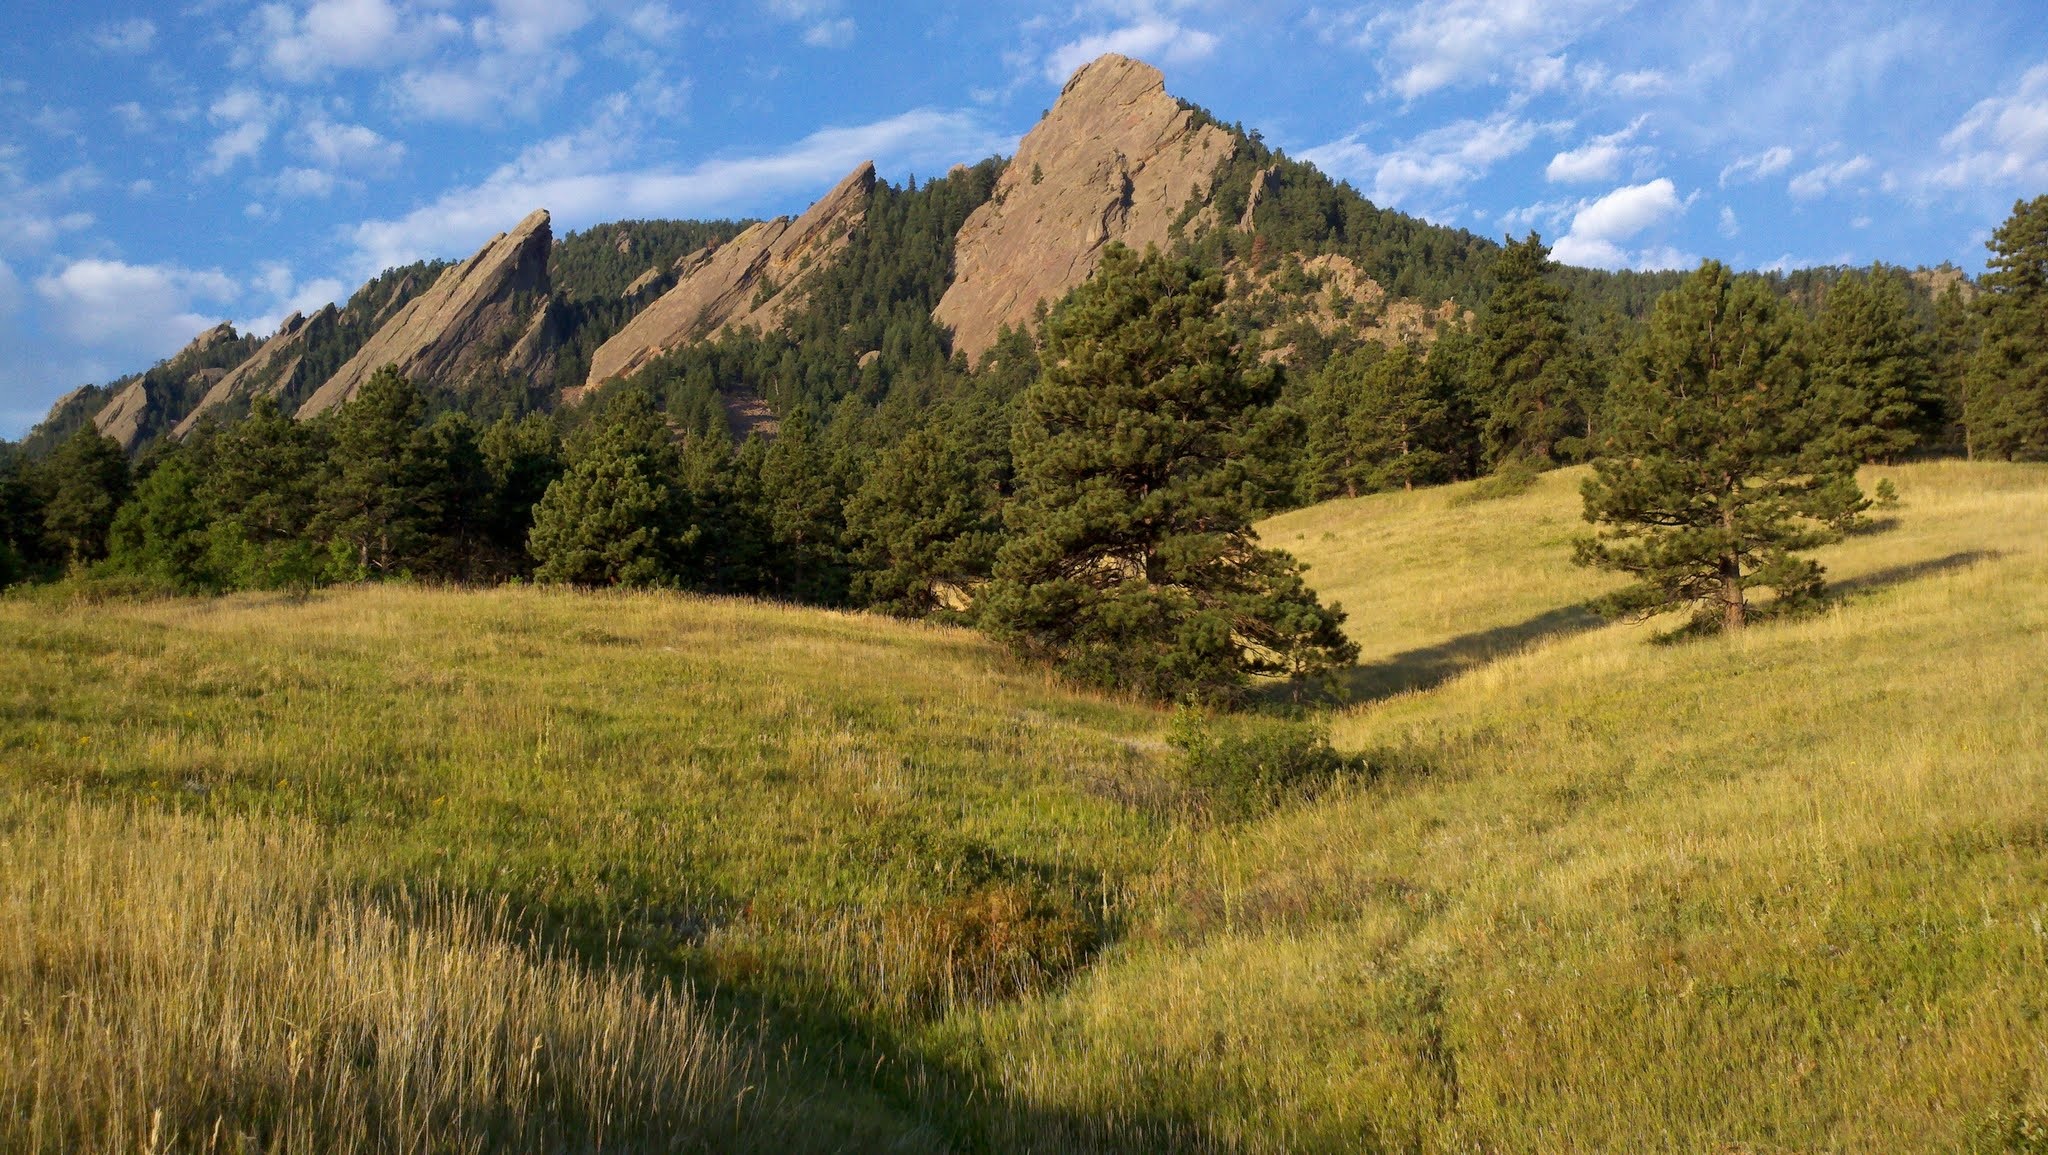
landscape, wilderness, mountain, trail, meadow, prairie, hill, mountain range, pasture, ridge, plain, united states, colorado, mountains, grassland, boulder, plateau, western, fell, habitat, loch, ecosystem, tundra, flatirons, steppe, chautauqua, front range, landform, nature reserve, natural environment, geographical feature, mountainous landforms